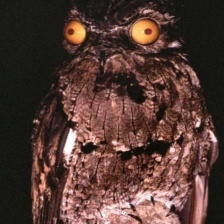
Species: GREAT POTOO
Scientific name: NYCTIBIUS GRANDIS